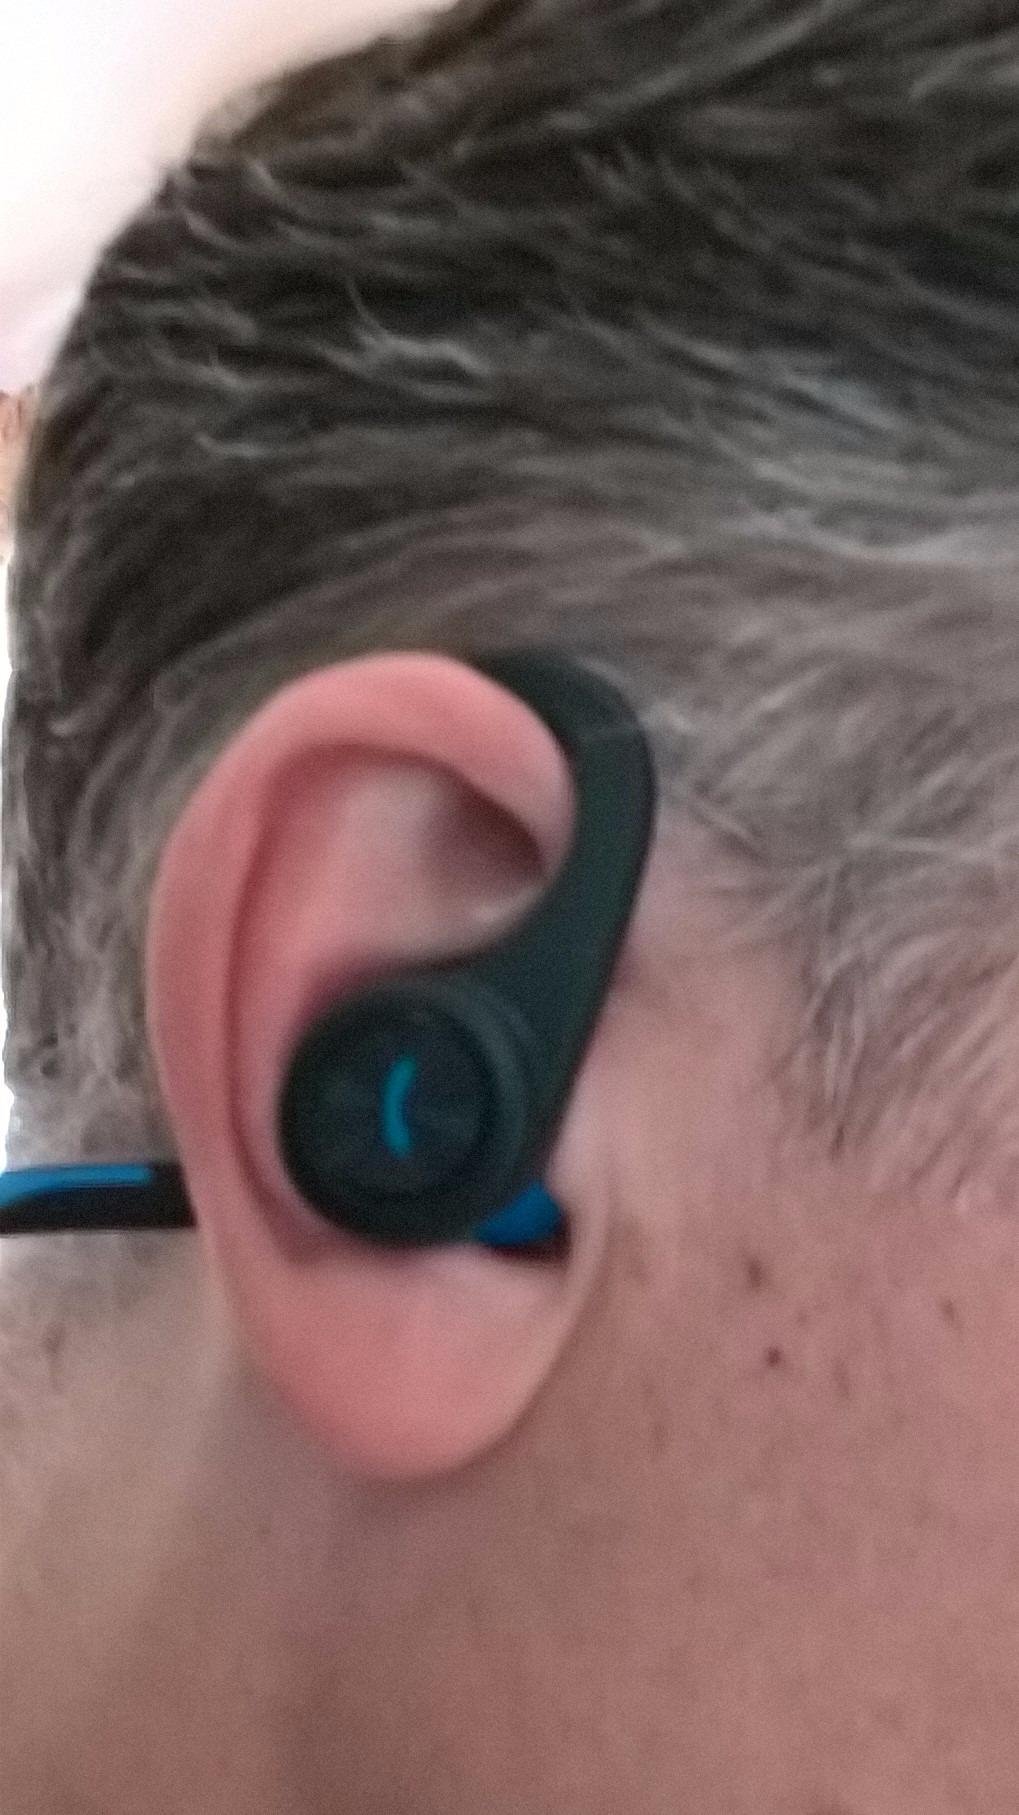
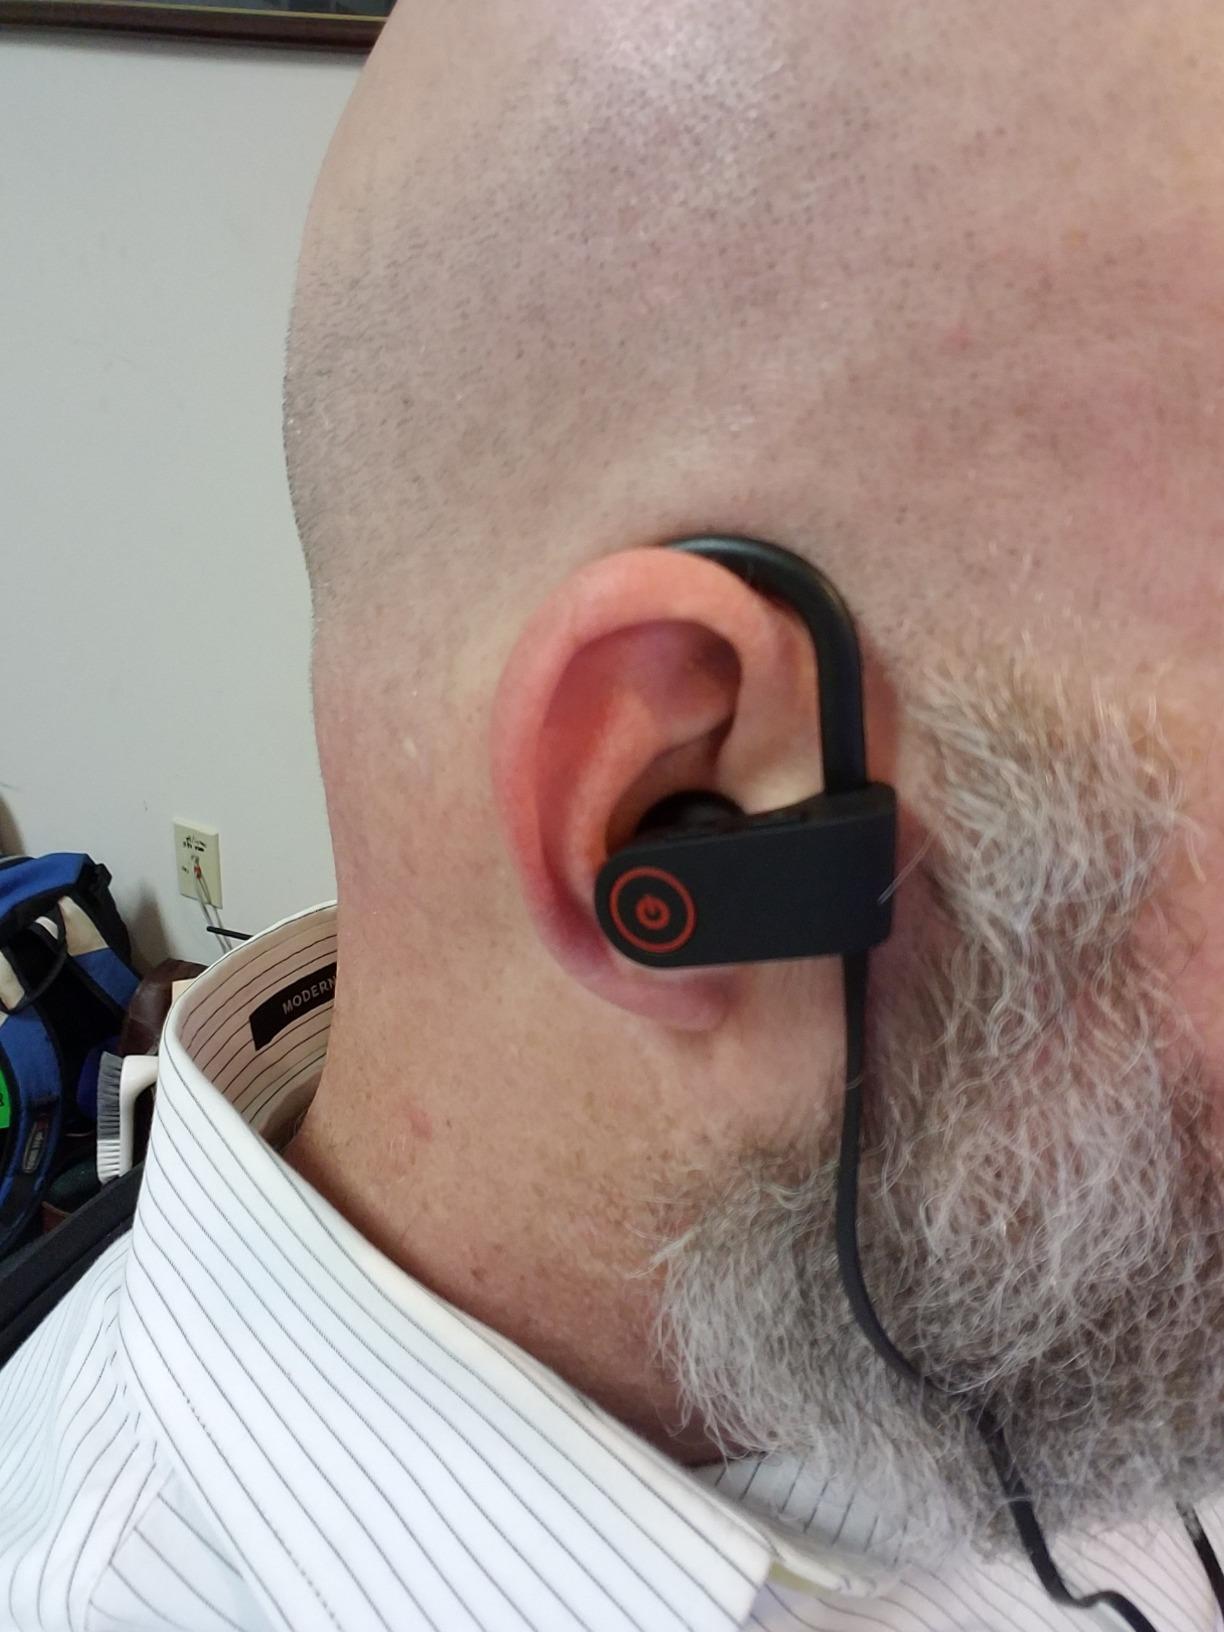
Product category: headphones
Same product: no